Thomas F. Riley

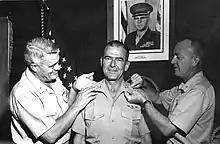
Riley toured all Marine bases around the world during his tenure as Inspector General. Here shown during the promotion of Brigadier General John P. Condon on August 7, 1961, at Iwakuni, Japan. Condon's deputy, Brigadier General Roy L. Kline is on the right.

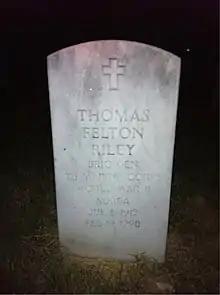
Grave at Arlington National Cemetery

He remained in Washington until October 1946, when he was transferred to Baltimore, Maryland and appointed Inspector-Instructor of 11th Engineer Battalion, Marine Corps Reserve. Riley sailed again to the Pacific area in July 1948 and assumed duty as executive officer of 5th Service Depot at Guam. His depot consisted of engineer company, signal company, military police company, ordnance company, supply company, transport company and several Marine ammunition companies and served as support depot for units in that area. In July 1949, Riley assumed command of the depot and remained in charge until February 1950, when the depot was ordered back to the United States and attached to the Marine Corps Logistics Base Barstow, California.